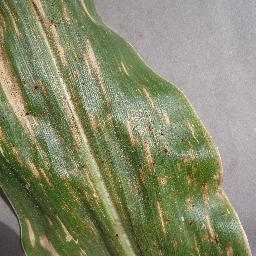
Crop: corn
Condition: (maize)_cercospora_spot_gray_spot